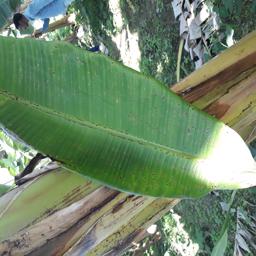
Label: BLACK SIGATOKA